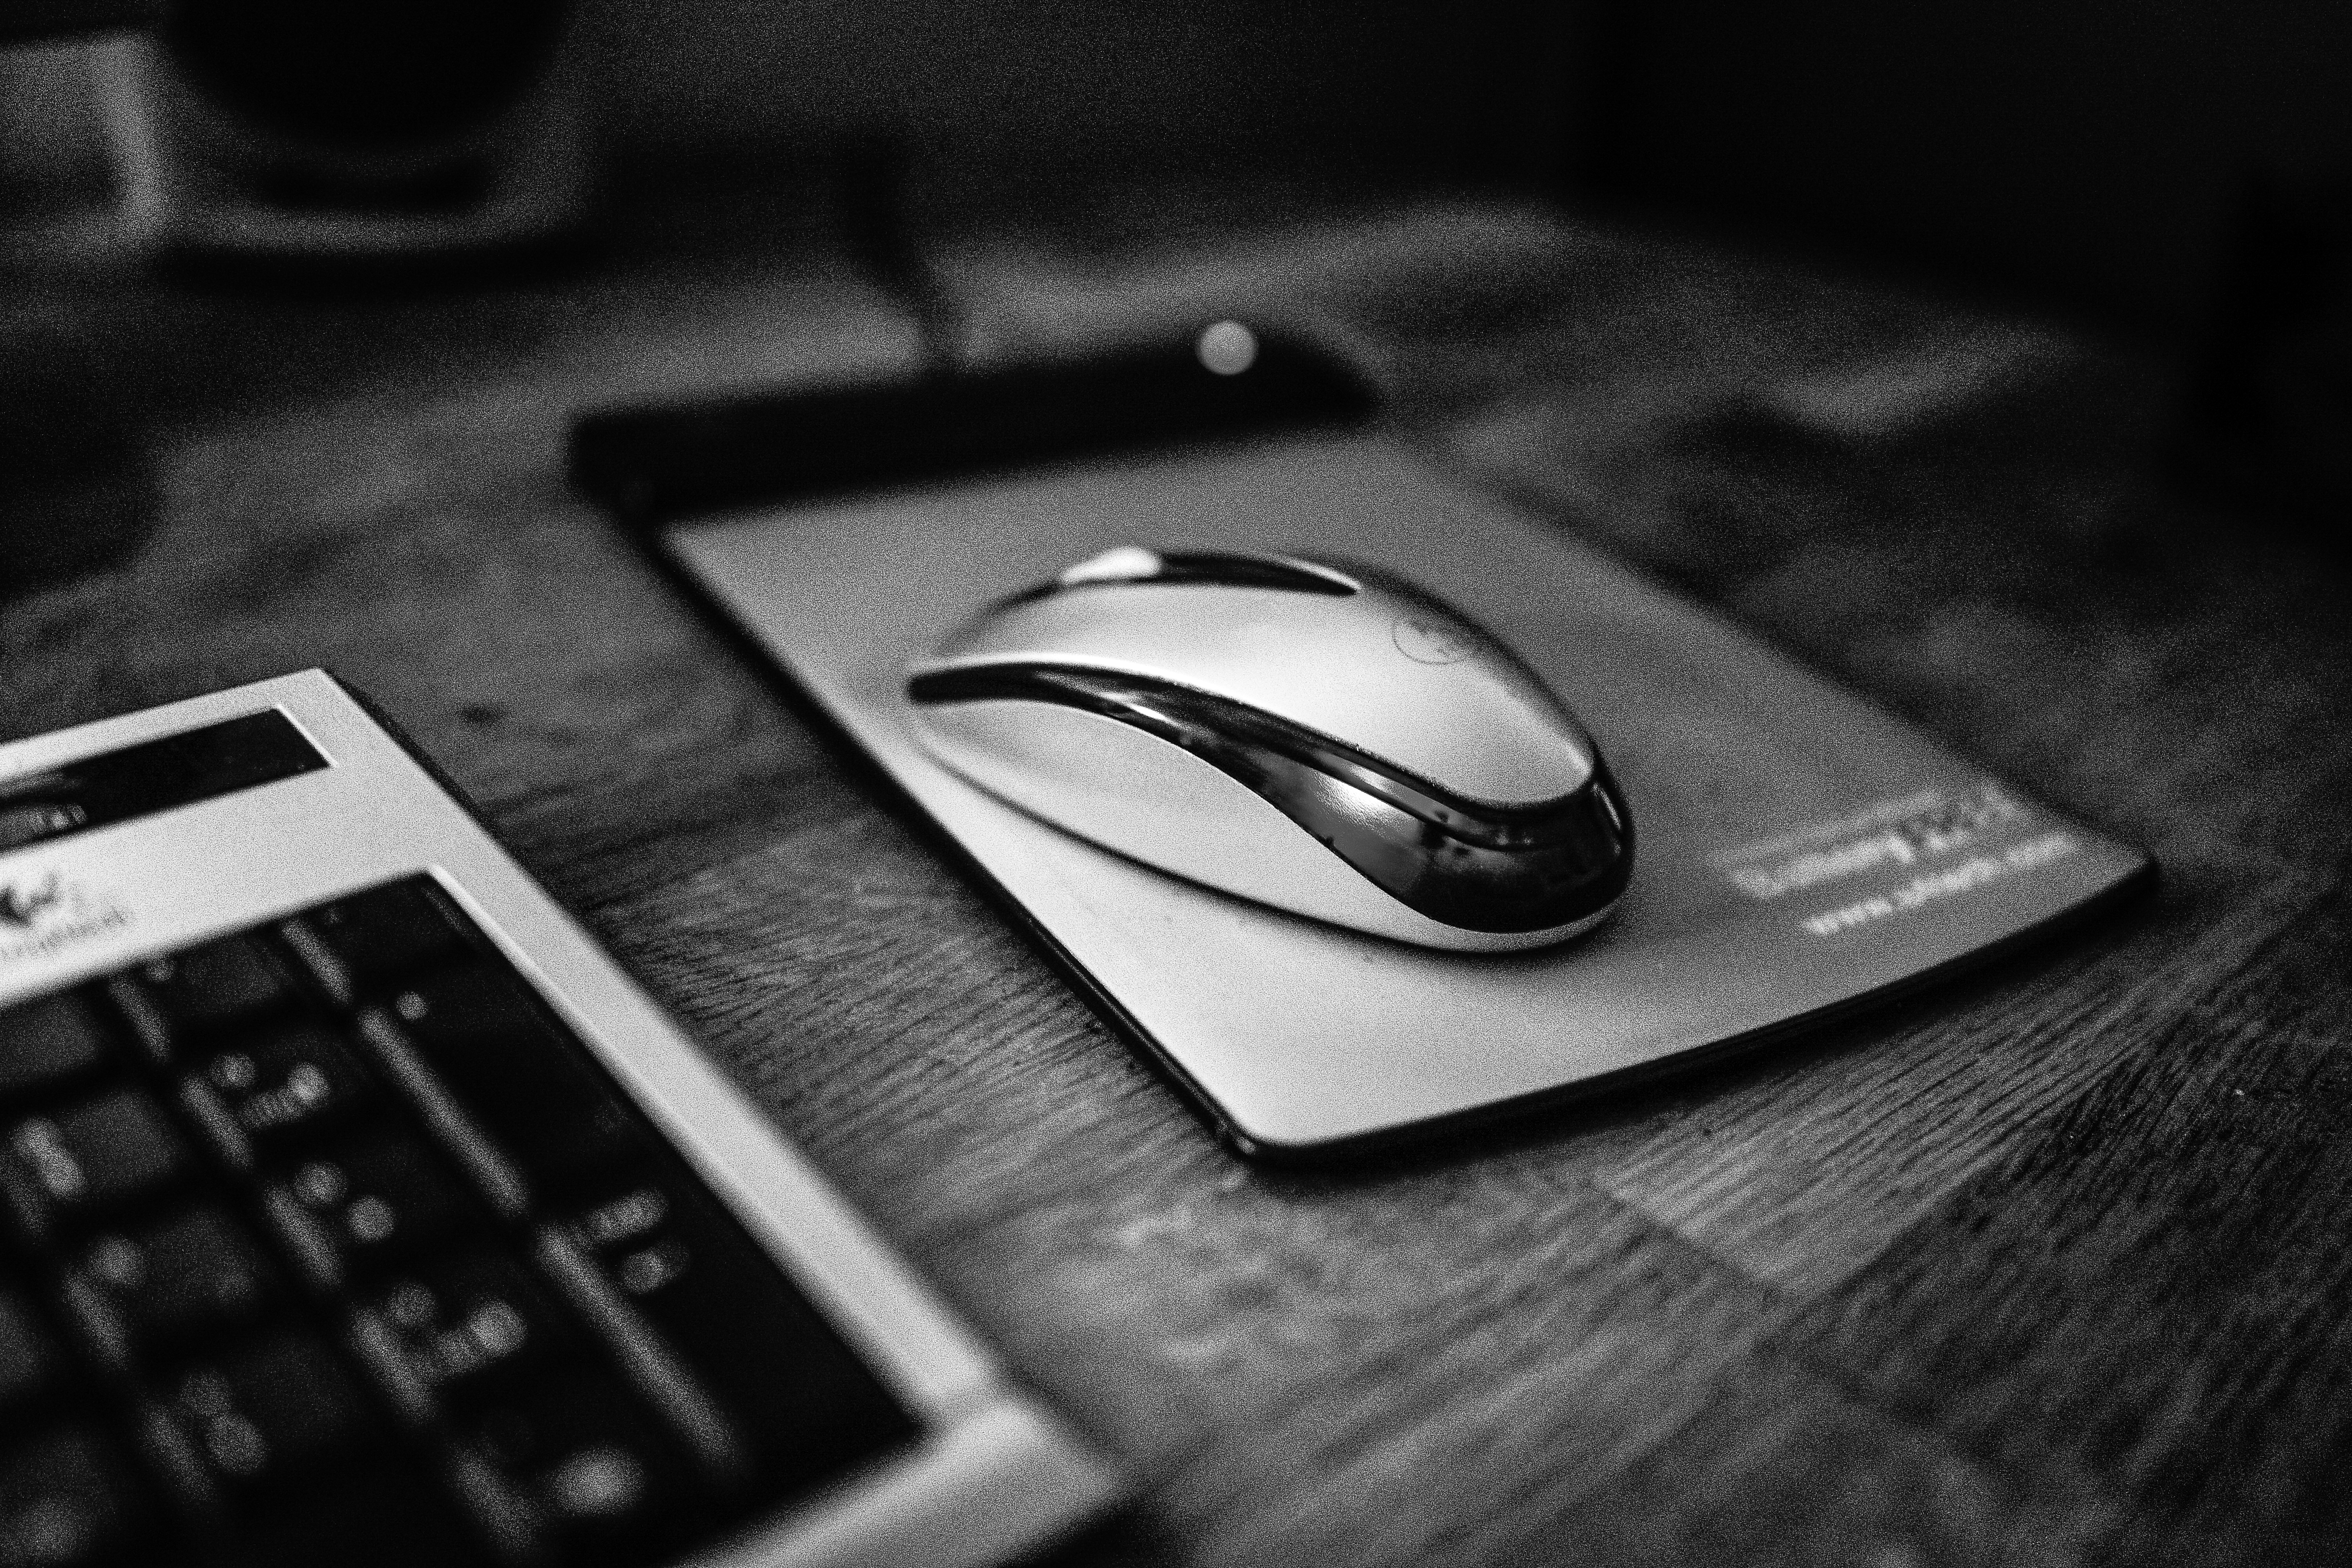
laptop, computer, hand, black and white, technology, white, photography, web, internet, gadget, black, monochrome, website, close up, mono, startup, email, schwarzweiss, weiss, schwarz, pc, contact, service, monochrom, kontakt, www, click, maus, worldwideweb, anklicken, weiterklicken, justoneclickaway, computer keyboard, monochrome photography, electronic device